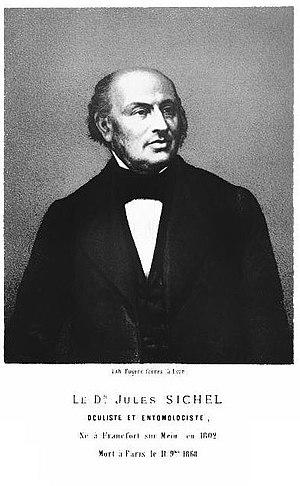
Frédéric Jules Sichel est un médecin et un entomologiste français, né le 14 mai 1802 à Francfort-sur-le-Main et mort le 11 novembre 1868 à Paris.